Mary Crawford (Mansfield Park)

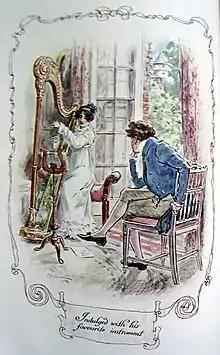
Mary Crawford plays the harp for Edmund Bertram (Brock, 1909)

Colleen Sheehan says that Austen subtly creates the conditions that allow the reader to reach a morally ambiguous view of the Crawfords. She consciously makes Henry and Mary Crawford vibrant, intelligent, witty, and alluring while, at the same time, they engage in actions that are morally repugnant. She does this not to manipulate her readers, but to put them in a position in which they have to exercise their own powers of observation and judgement.